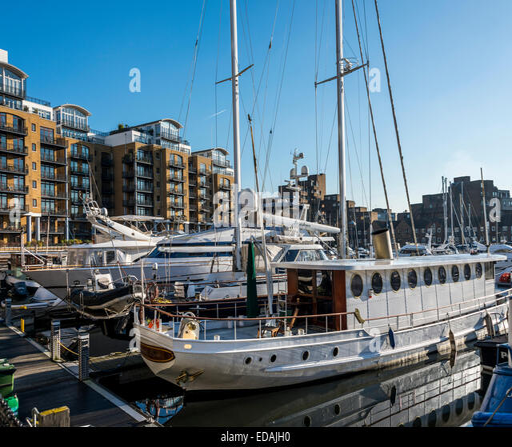
moored boats in front of luxury apartments